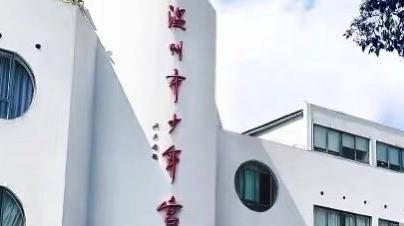
地标名称：温州市少年宫
所在城市：温州市·鹿城区